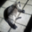
Label: cat